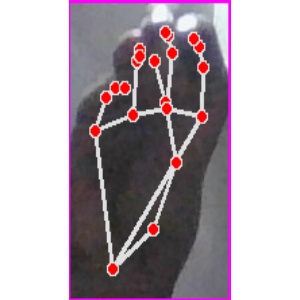
अक्षर: ङ